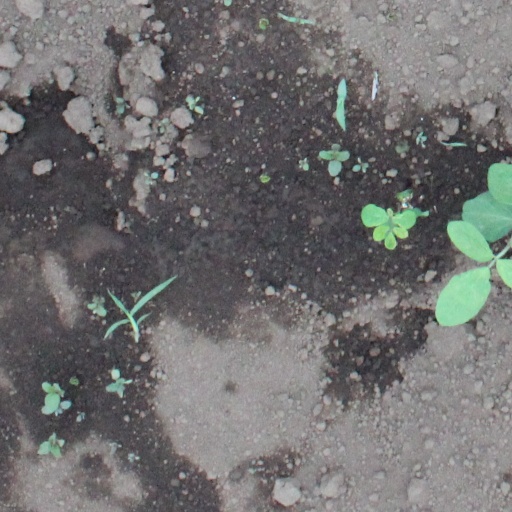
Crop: soybean